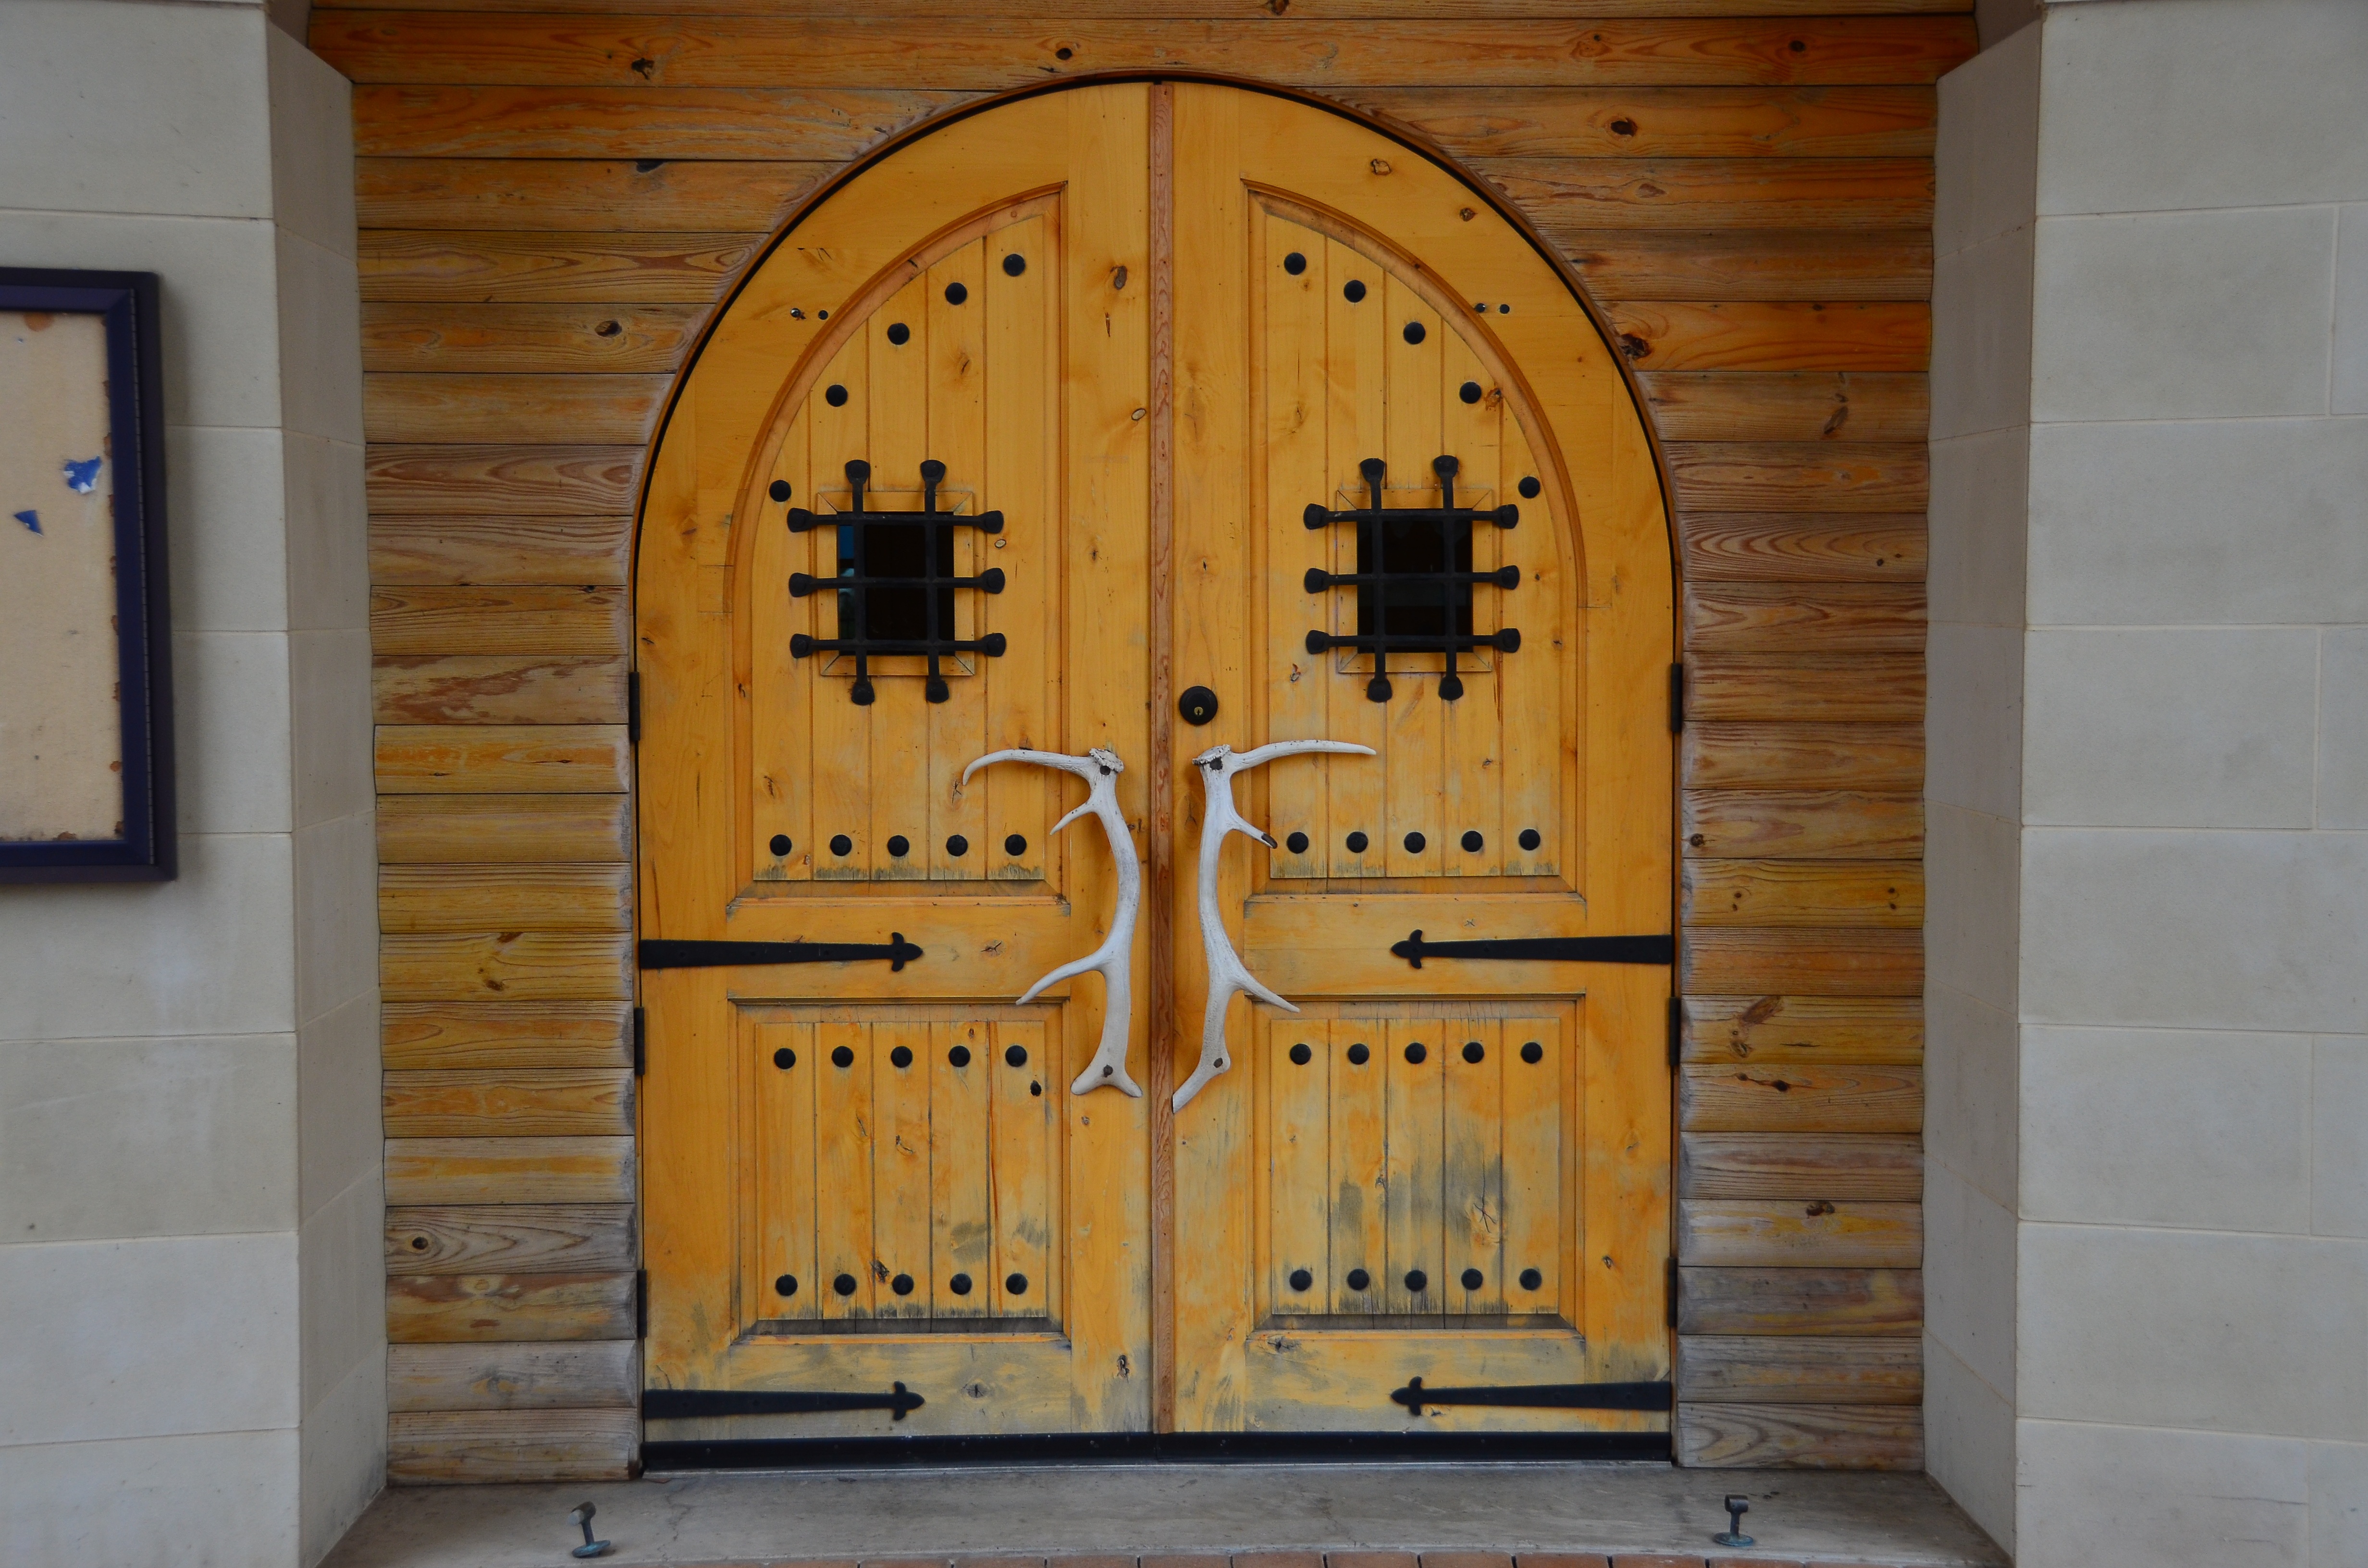
architecture, wood, furniture, door, doorway, antlers, horns, architectural, man made object